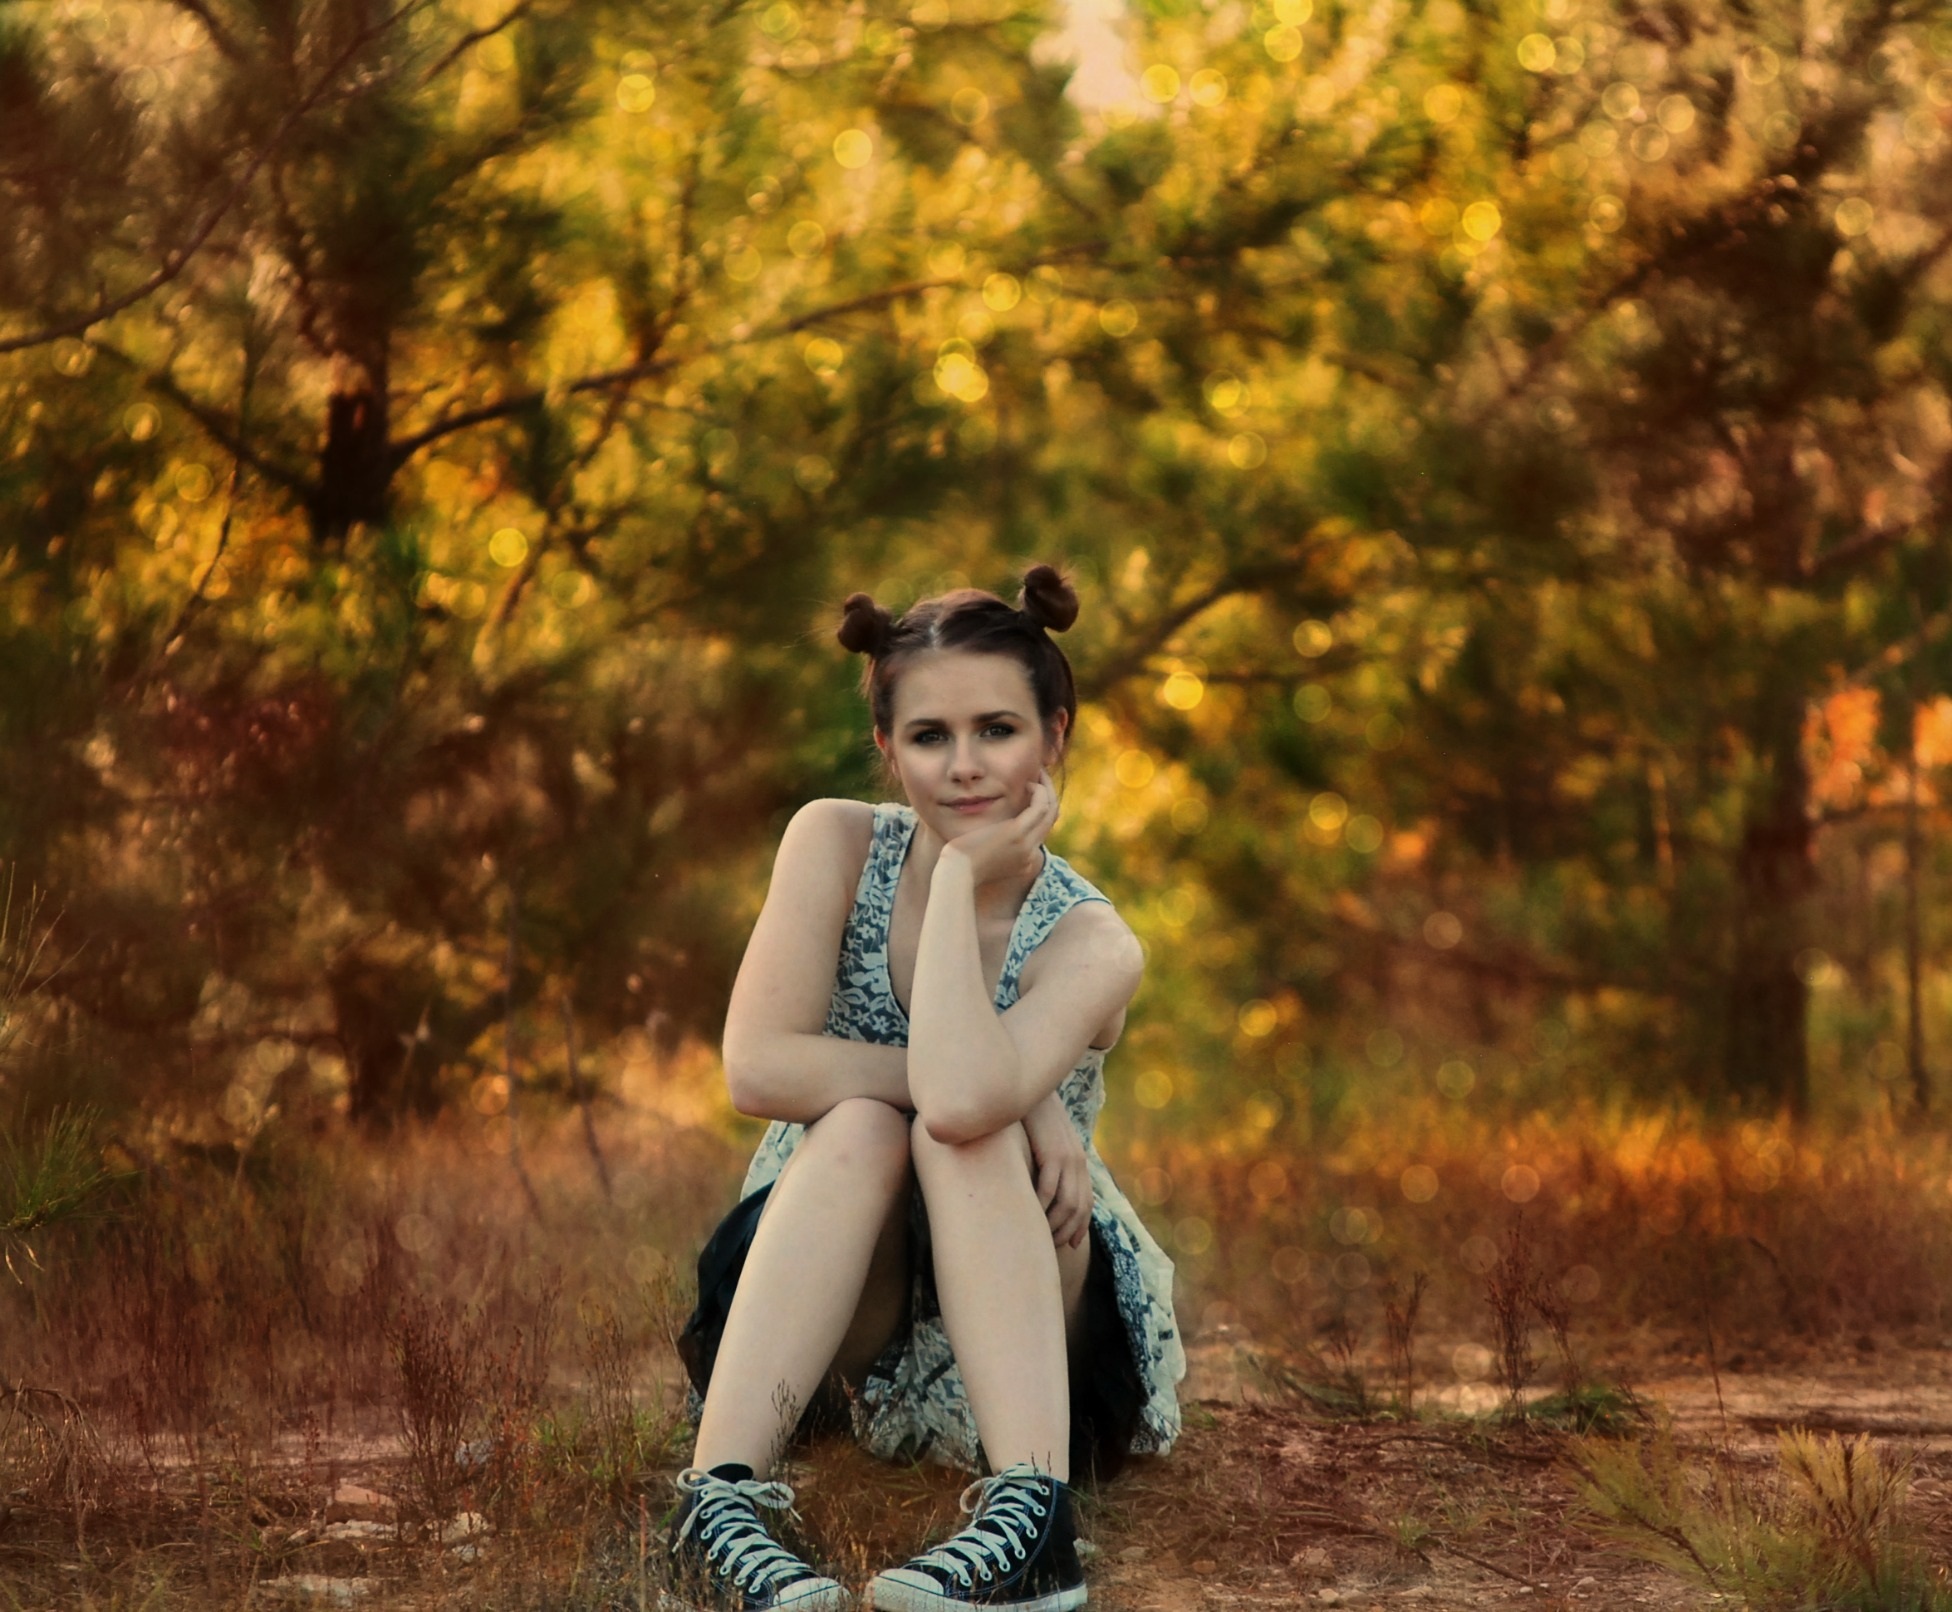
girl, woman, photography, sunlight, cute, country, female, portrait, young, spring, youth, sitting, autumn, romance, child, season, teenager, trees, posing, woods, photograph, beauty, expression, teen, casual, attractive, adult, stylish, photo shoot, portrait photography